Ennomos alniaria

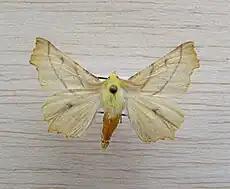
Museum specimen

The wingspan is 34–42 mm. The length of the forewings is 16–20 mm. Resembles "Ennomos quercinaria", but has a canary-yellow thorax. The forewings are scalloped and there are also two cross lines. The wings are ochre yellow with greyish flecks. The bands, a small discal spot on the forewing and a larger discal spot on the hindwing are grey. The larva is brownish-grey, long and thin, with four raised cross-bands on the dorsal side. It closely resembles a dead twig.